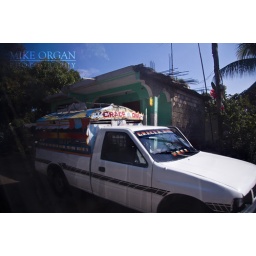
Majority of my shots of the town were in a truck through dirty windows, so not the best pictures